Parkes Observatory

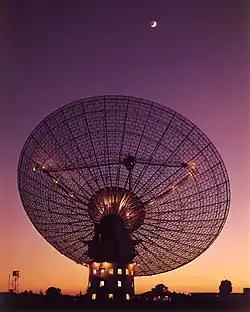
The radio telescope at Parkes Observatory as seen in 1969, when it received signals from the Apollo 11 Moon landing

During the Apollo missions to the Moon, the Parkes Observatory was used to relay communication and telemetry signals to NASA, providing coverage for when the Moon was on the Australian side of the Earth.